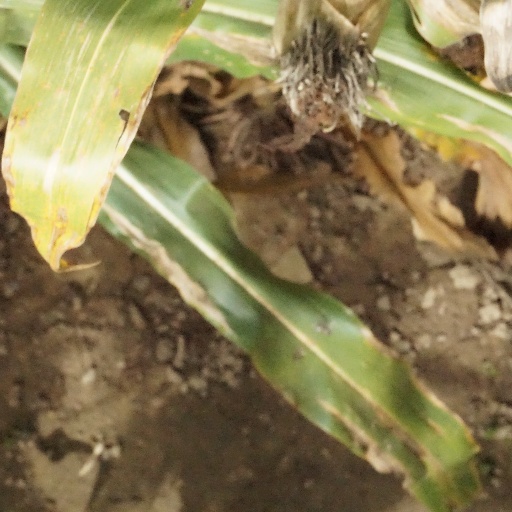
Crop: maize; corn